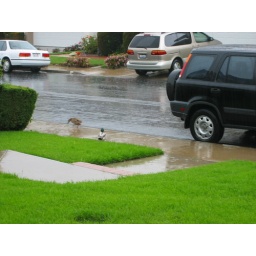
ducks in front of house 006